My Bucket's Got a Hole in It

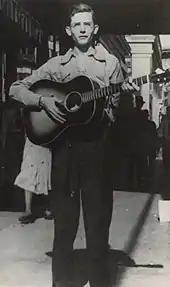

Williams likely first heard "My Bucket's Got a Hole in It" from Rufus Payne, nicknamed "Tee Tot," a black street singer who taught a young Hank to play blues guitar. In the essay to the 1990 Polygram box set "Hank Williams: The Original Singles Collection", Colin Escott quotes Williams in an interview with Ralph Gleason in 1952: "I was shinin' shoes and sellin' newspapers and following this old Nigrah around to get him to teach me how to play the git-tar. I'd give him 15 cents or whatever I could get ahold of for a lesson." Understandably, producer Fred Rose was wary of the song's commercial potential; as country music historian Escott notes, "Fred Rose's opposition to the song had a lot to do with the fact that it mentioned beer, and probably had something to do with the fact that Acuff-Rose didn't publish it." In addition, Williams originally had a couplet mentioning a Ford automobile ("Me an' my baby, we got a Ford/Now we change the gears from the running board") and Rose demanded that, if Williams did record it, the reference be dropped because if Hank endorsed Ford, "then deejays sponsored by GM, Chrysler, and Studebaker wouldn't spin his record." Williams recorded the song on August 30, 1949, at Herzog Studio in Cincinnati, Ohio, (the same session that produced the B-side "I'm So Lonesome I Could Cry"). He is backed by members of the Pleasant Valley Boys — Zeke Turner (lead guitar), Jerry Byrd (steel guitar), and Louis Innis (rhythm guitar) — as well as Tommy Jackson (fiddle) and Ernie Newton (bass).